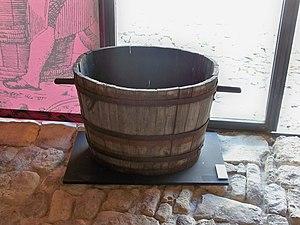
Prieuré de Salagon à Mane (04) This building is en partie classé, en partie inscrit au titre des Monuments Historiques. It is indexed in the Base Mérimée, a database of architectural heritage maintained by the French Ministry of Culture,